Guerrilla warfare

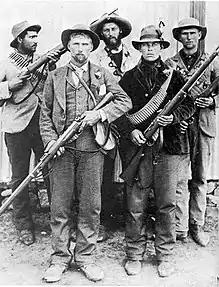
Boer guerrillas during the Second Boer War in South Africa

In the 1960s, the Marxist revolutionary Che Guevara developed the "foco" theory of revolution in his book "Guerrilla Warfare", based on his experiences during the 1959 Cuban Revolution. This theory was later formalized as "focal-ism" by Régis Debray. Its central principle is that vanguardism by cadres of small, fast-moving paramilitary groups can provide a focus for popular discontent against a sitting regime, and thereby lead a general insurrection. Although the original approach was to mobilize and launch attacks from rural areas, many "foco" ideas were adapted into urban guerrilla warfare movements.